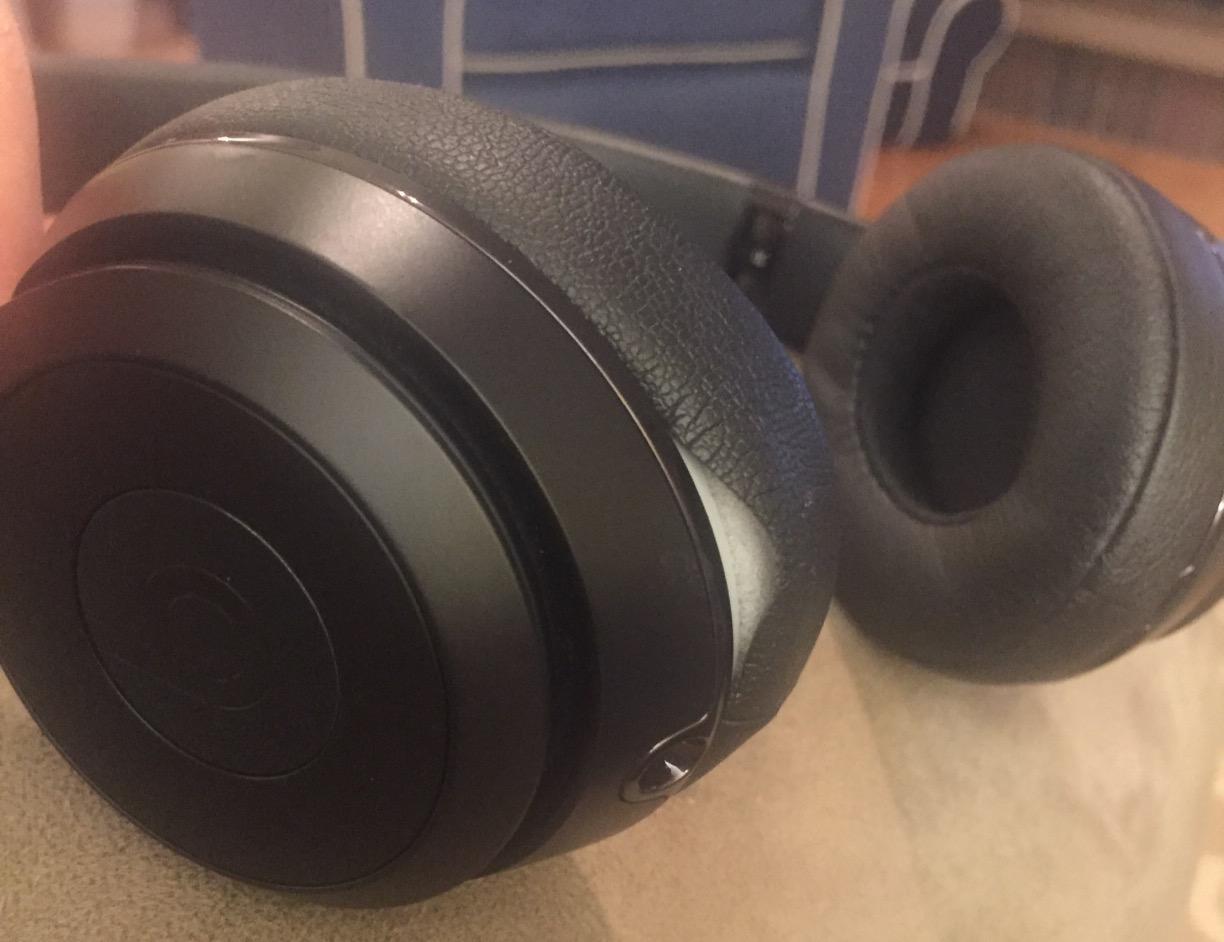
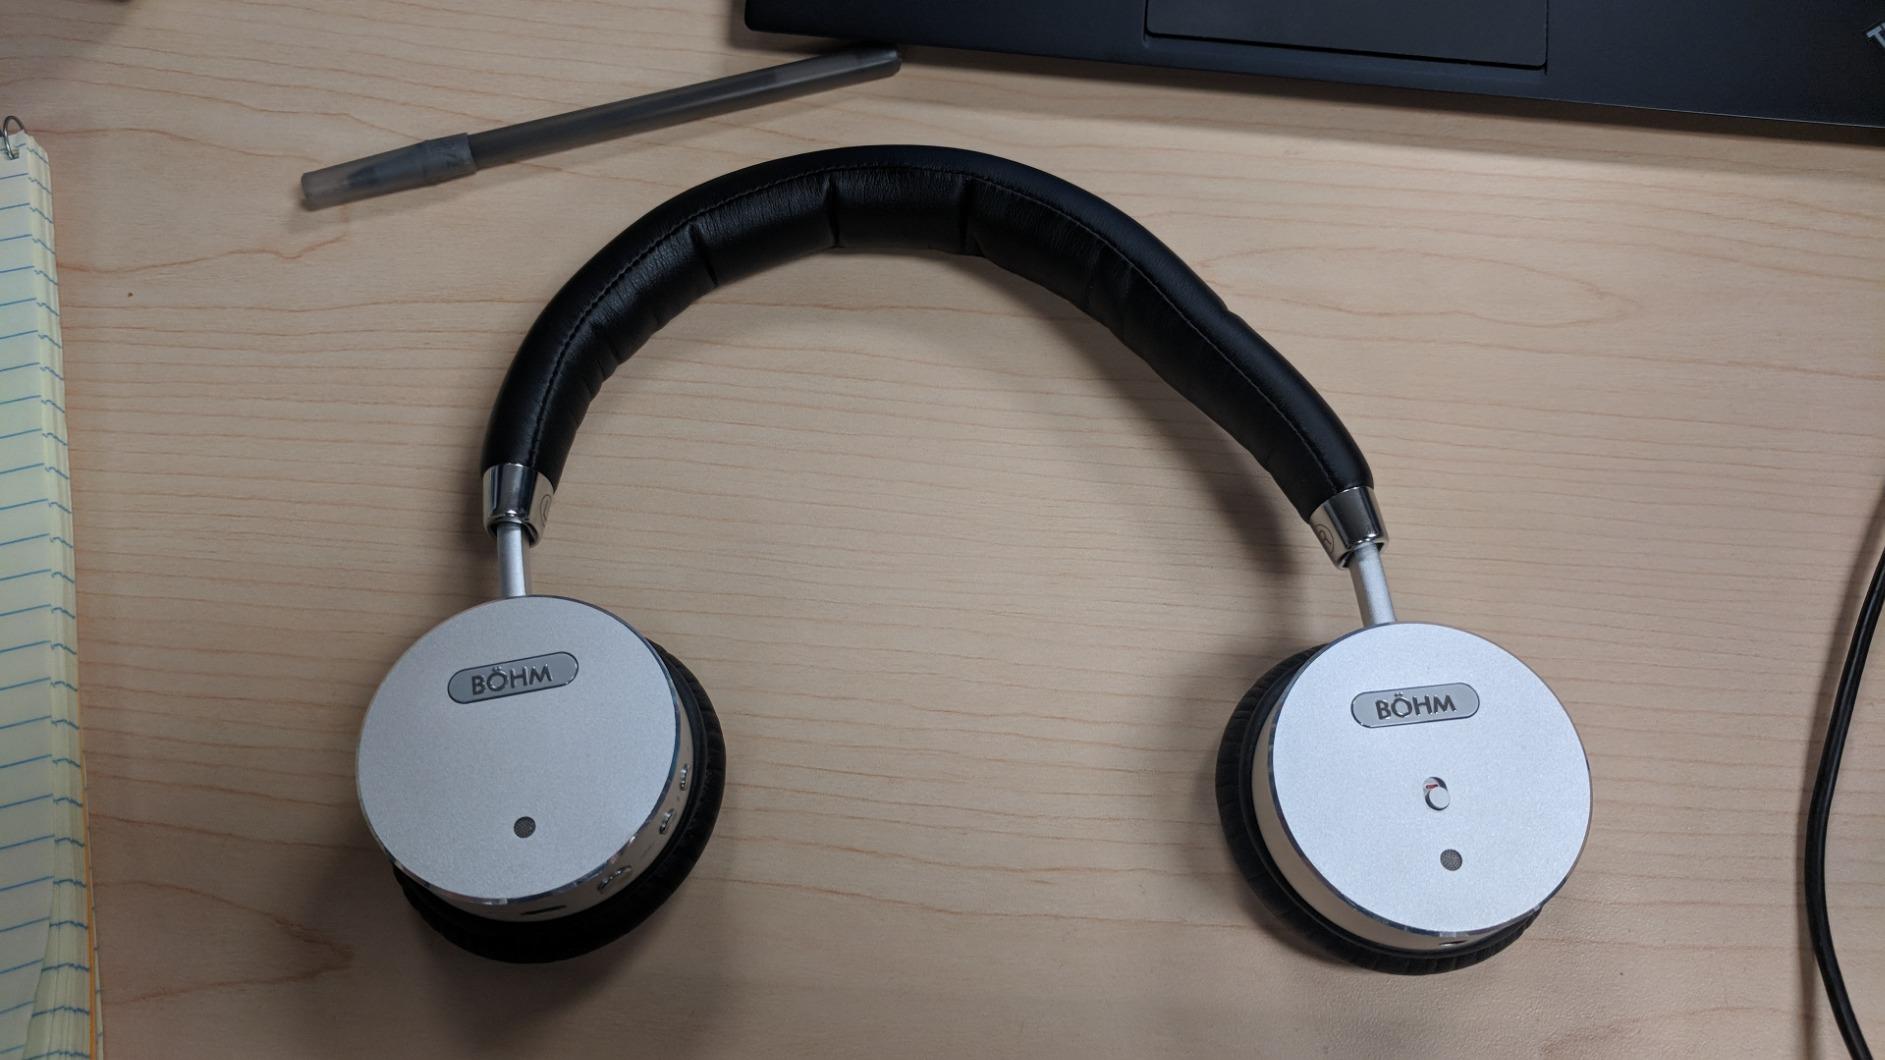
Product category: headphones
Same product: no